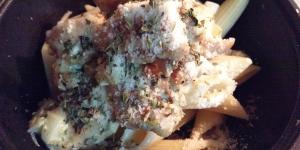
pollo al verdeo